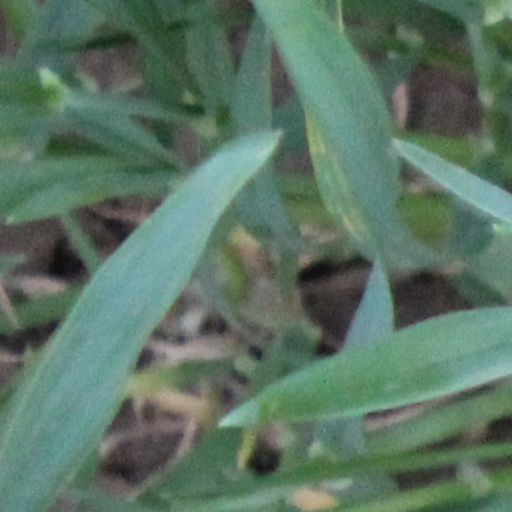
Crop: wheat